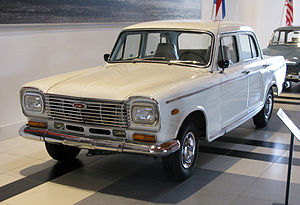
SAIC Motor
SAIC Motor forkortet SAIC er en statsejet, kinesisk køretøjsfabrikant. Moderselskabet er the Shanghai State-owned Assets Supervision and Administration Commission. SAIC har adskillige datterselskaber inklusiv SAIC Motor Corporation Ltd og HUAYU Automotive Systems Co Ltd